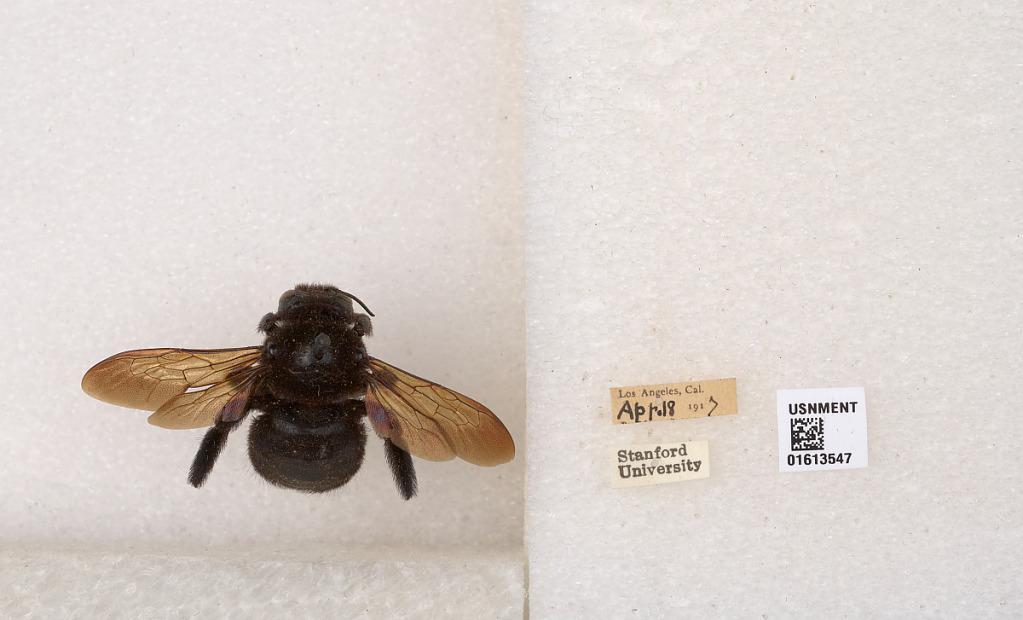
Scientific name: Xylocopa (Neoxylocopa) varipuncta Patton
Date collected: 1917-4-18
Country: United States
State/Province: California
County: Los Angeles
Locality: Los Angeles
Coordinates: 34.0522, -118.244